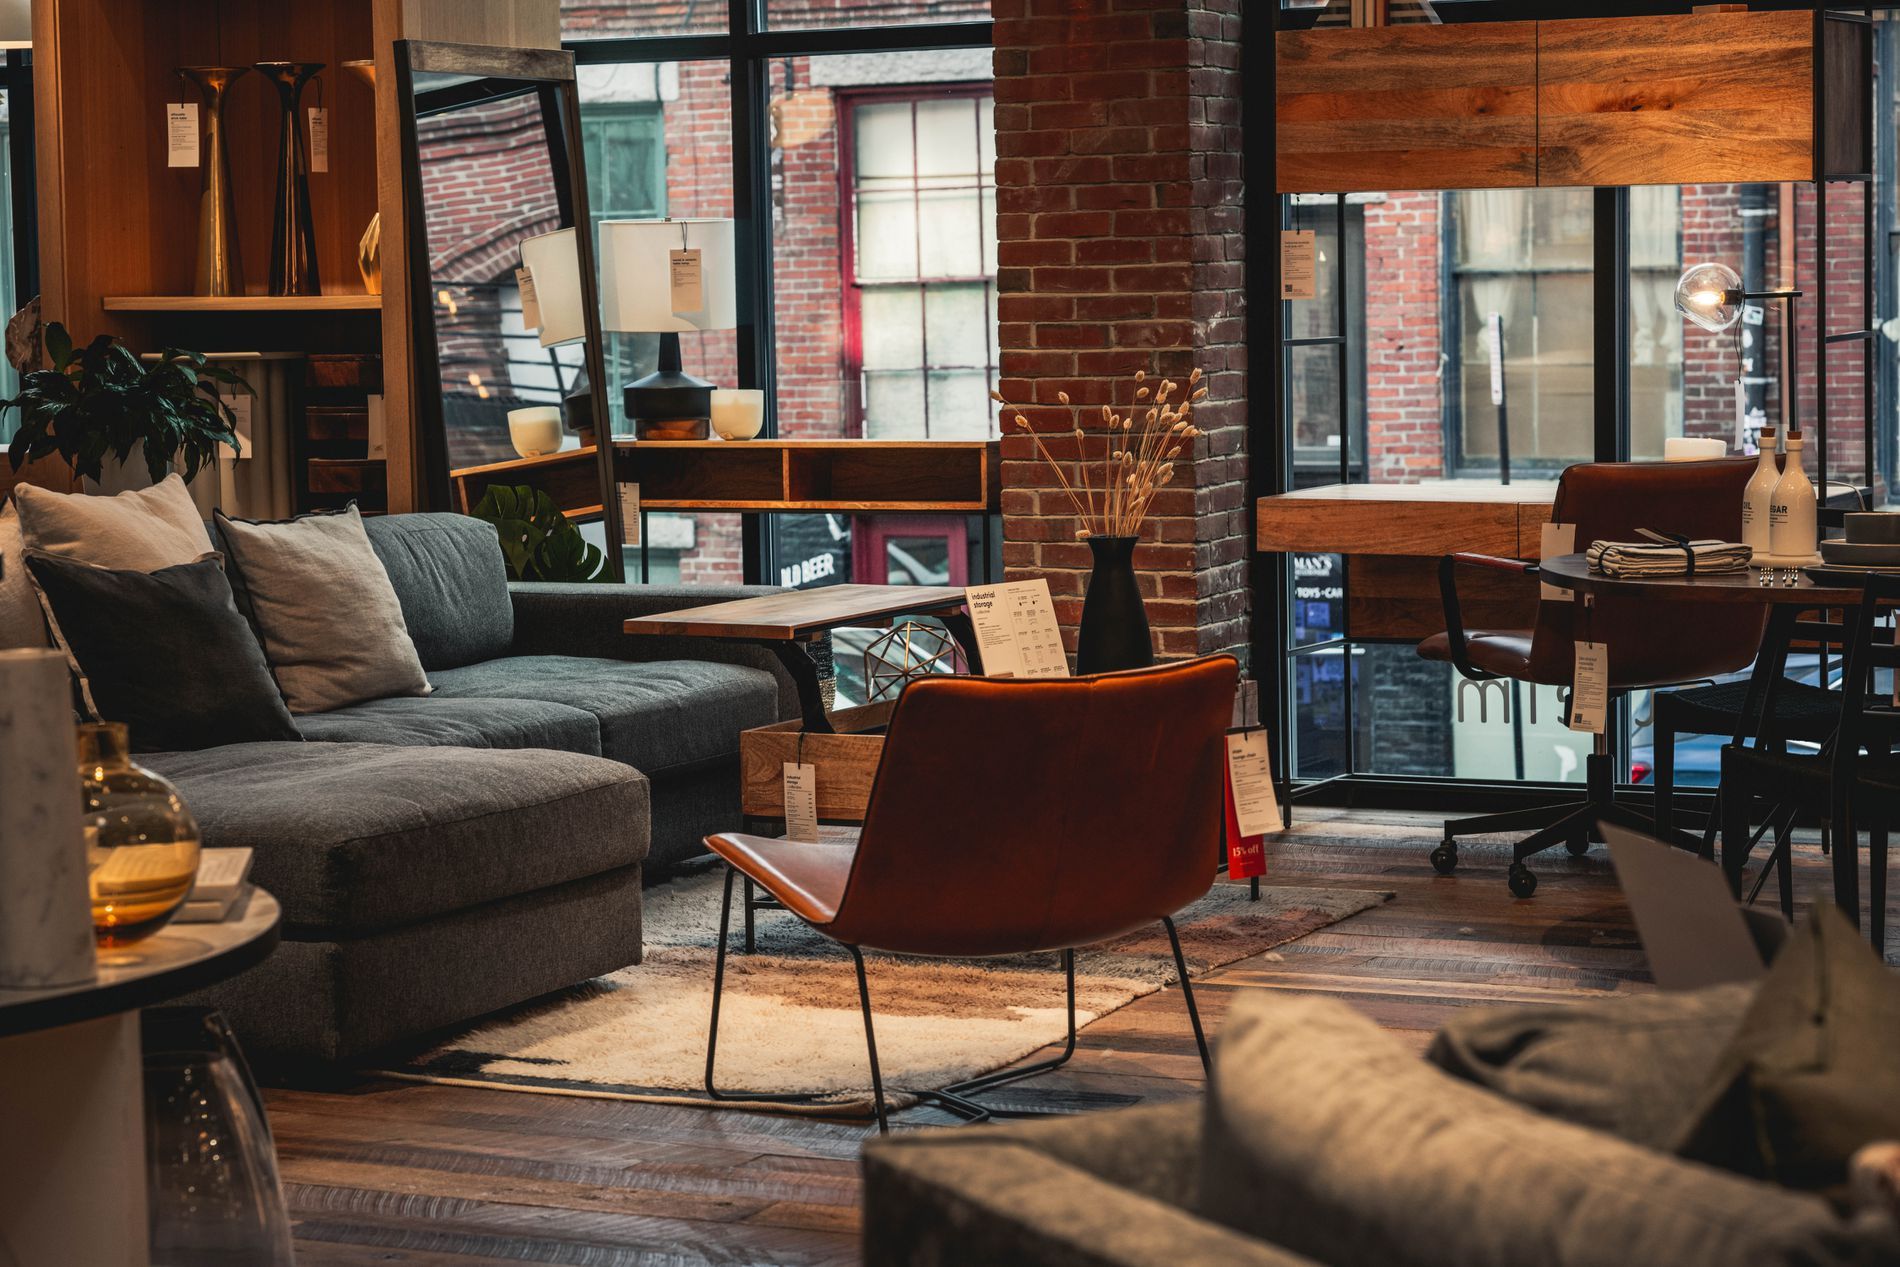
Furniture Showroom
This is an image of a furniture showroom displaying various pieces for sale such as sofas, tables, chairs, vases, and lamps. The room has warm lighting.
This is a wide-angle shot of a furniture showroom displaying various pieces for sale such as sofas, tables, chairs, vases, and lamps. The room has warm lighting and an elegant style. The image contains various shades of color such as brown, grey, beige, white, and green. Overall, the image evokes a sense of calm and coziness.
Labels: Architecture, Building, Furniture, Indoors, Lounge, Home Decor, Interior Design, Living Room, Room, Foyer, Couch, Chair, Computer, Electronics, Laptop, Pc, Table, Brick Wall, Window, Mirror, Shelf Unit, Shelf, Lamp, Sofa, Cushions, Vase, Price Tag, Furniture Showroom
Camera: NIKON CORPORATION NIKON Z 7_2
Lens: NIKKOR Z 85mm f/1.8 S
Aperture: F6.3
Exposure: 1/80 sec
ISO: 500
Focal length: 85.0 mm